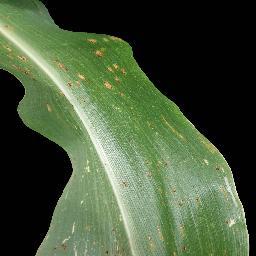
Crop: corn
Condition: (maize)_common_rust